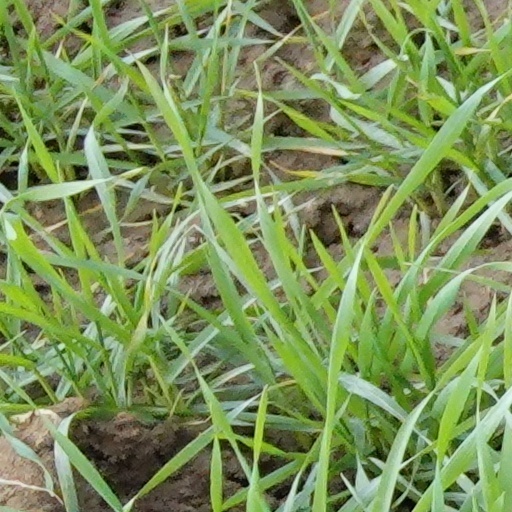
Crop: wheat